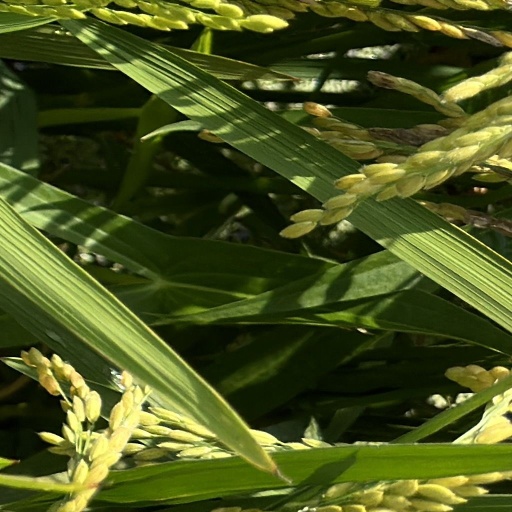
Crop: rice